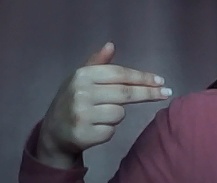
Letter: ghain